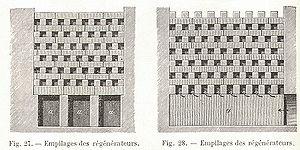
L’histoire de la production de l'acier, comme la plupart des histoires de découvertes et progrès techniques, n'est pas linéaire. On trouve des aciers à divers endroits de la planète au cours de l'histoire. Certaines innovations apparaissent sans se répandre : l'Europe découvre l'utilisation de la houille 1 000 ans après la Chine, les Arabes ne connaissant pas ce combustible. D'autres se diffusent différemment : l'adoption de l'énergie hydraulique permet au haut fourneau d'être réinventé partout où le minerai de fer s'y avère compatible.